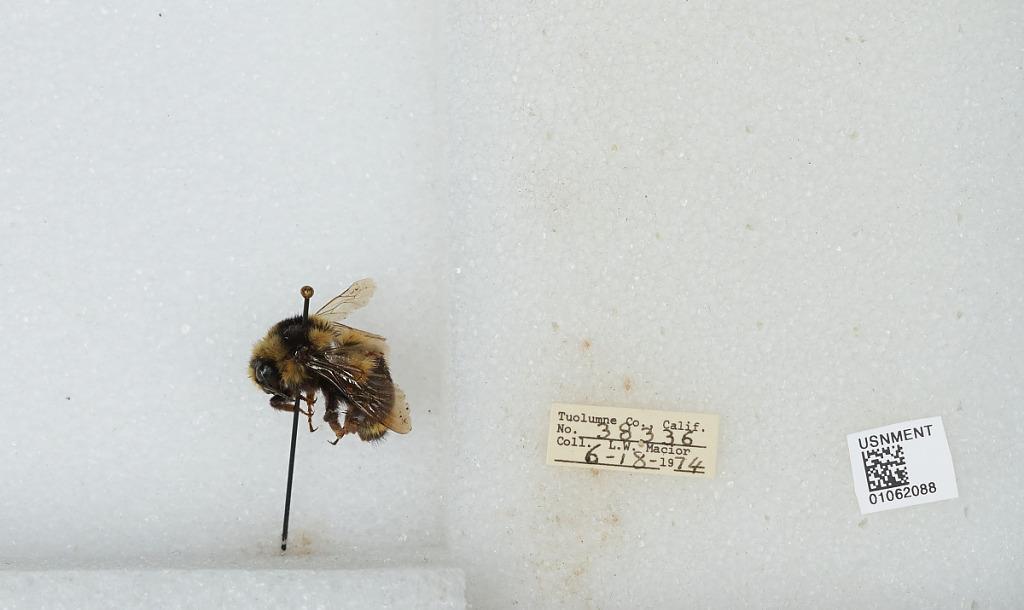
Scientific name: Bombus bifarius nearcticus
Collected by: L. Macior
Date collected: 1974-6-18
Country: United States
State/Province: California
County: Tuolumne
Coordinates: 38.02, -119.94